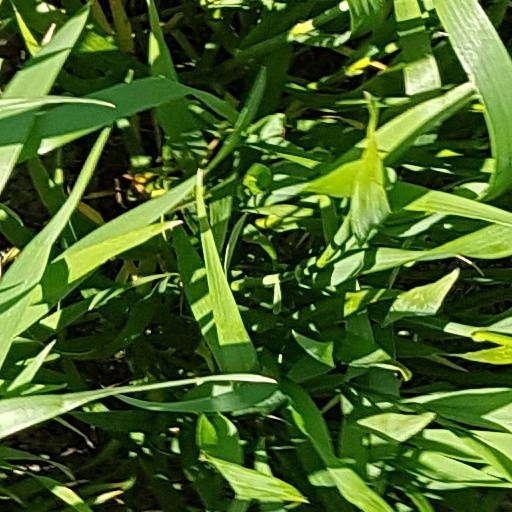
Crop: wheat